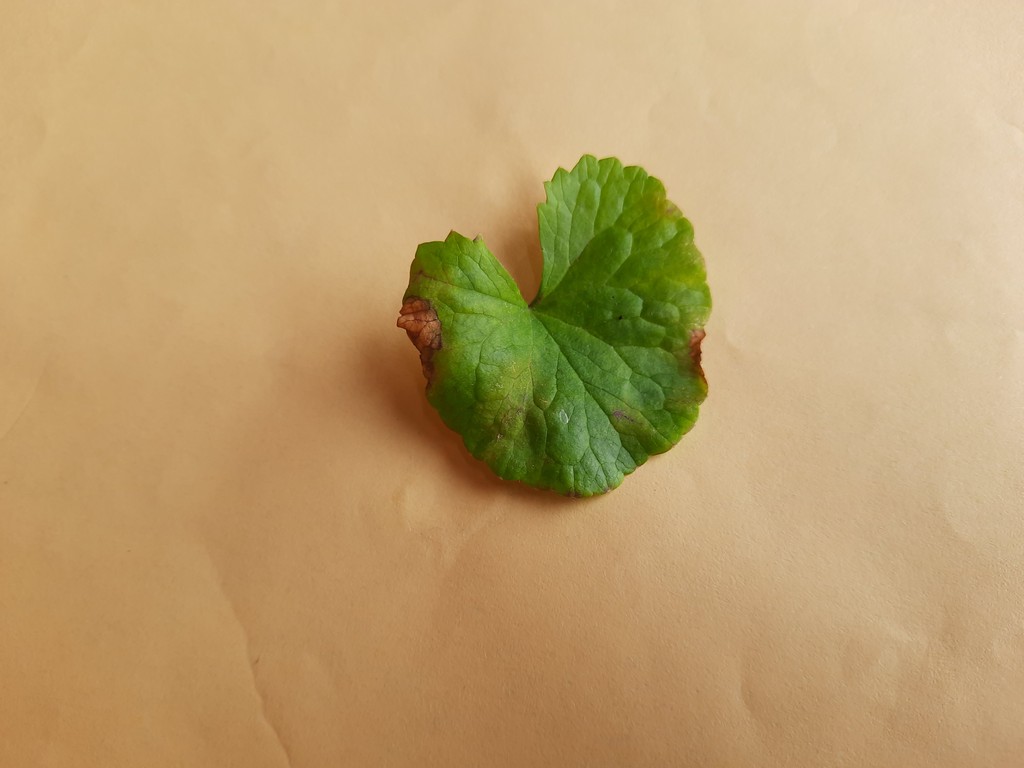
Label: Unhealthy